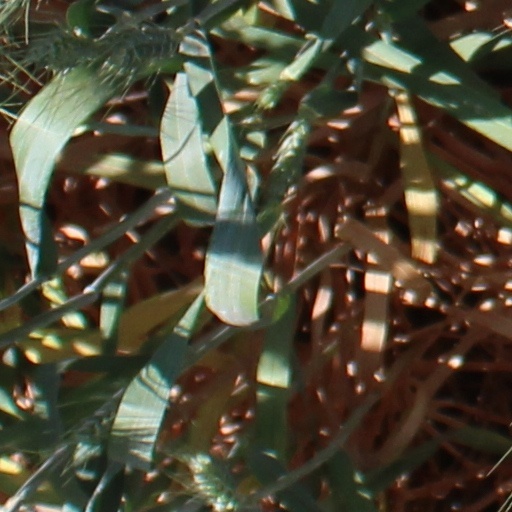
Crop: wheat